Ebers Papyrus

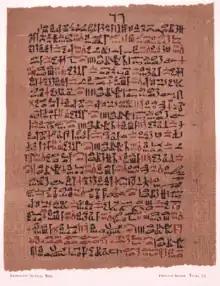
The treatment for asthma suggested in the Ebers papyrus is a mixture of herbs heated on a brick so that the patient could inhale their fumes

The Ebers Papyrus is written in hieratic Egyptian writing and represents the most extensive and best-preserved record of ancient Egyptian medicine known.